Visigothic Kingdom

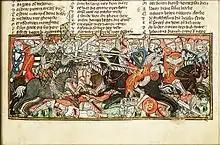
Clovis I fights the Visigoths

The Visigoths now came into conflict with the Franks under their King Clovis I, who had conquered northern Gaul. Following a brief war with the Franks, Alaric was forced to put down a rebellion in Tarraconensis, probably caused by recent Visigoth immigration to Hispania due to pressure from the Franks. In 507, the Franks attacked again, this time allied with the Burgundians. Alaric II was killed at the Battle of Campus Vogladensis (Vouillé) near Poitiers, and Toulouse was sacked. By 508, the Visigoths had lost most of their Gallic holdings save Septimania in the south.